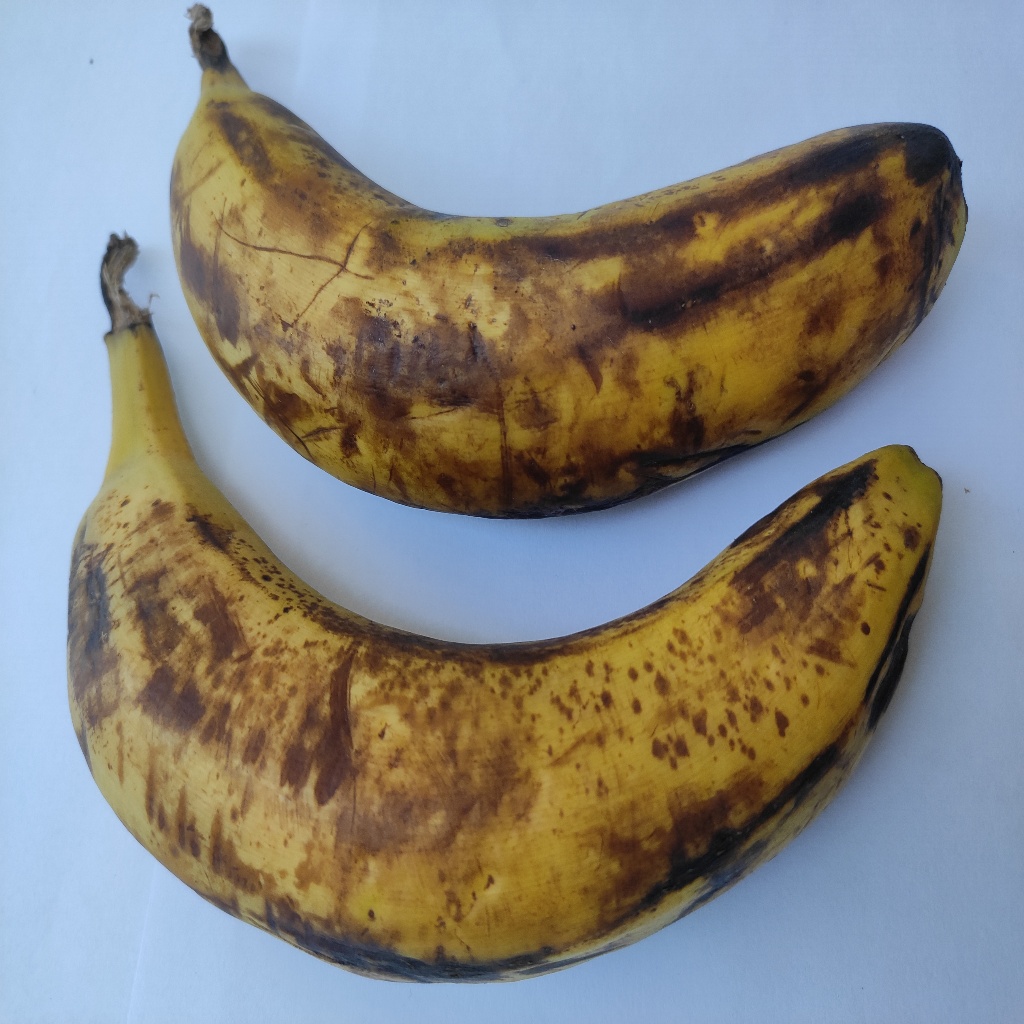
Crop: banana
Quality class: Defect